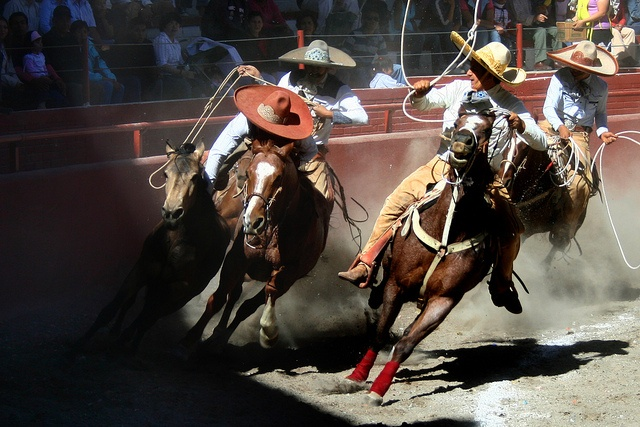
A group of gauchos attempting to lasso a horse in an arena.
A lot of people that are on some animals.
Men on horses trying to lasso a riderless horse
A group of men on some horses on a track.
Cowboys riding horses in a rodeo show.